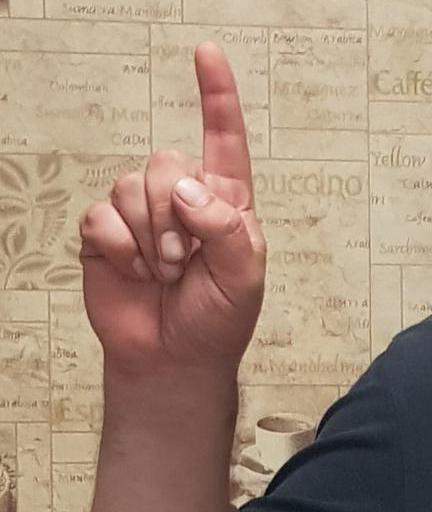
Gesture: one